Villeneuve, Vaud

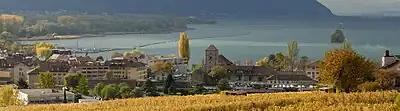
Villeneuve

Villeneuve has an area, , of . Of this area, or 26.7% is used for agricultural purposes, while or 55.2% is forested. Of the rest of the land, or 8.2% is settled (buildings or roads), or 0.5% is either rivers or lakes and or 9.6% is unproductive land.